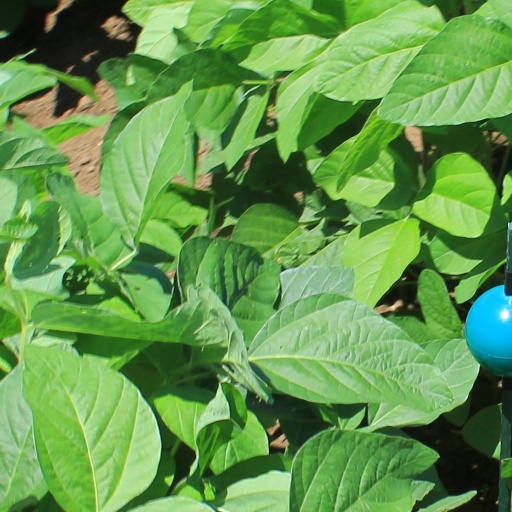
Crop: soybean